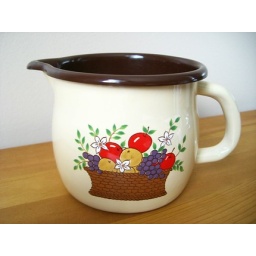
This is a cute mugs or small pitcher made of enamel. It is made in Taiwan, copyright 1986.